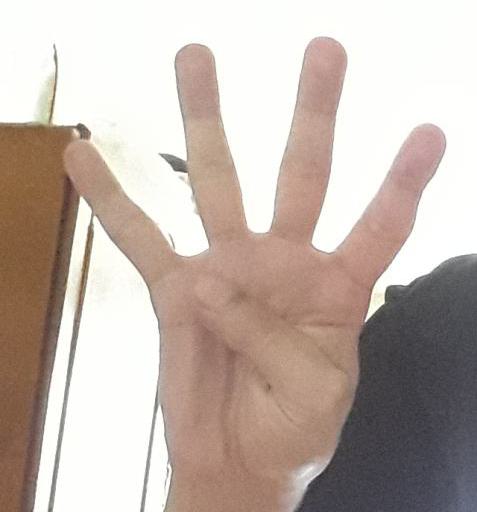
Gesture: four